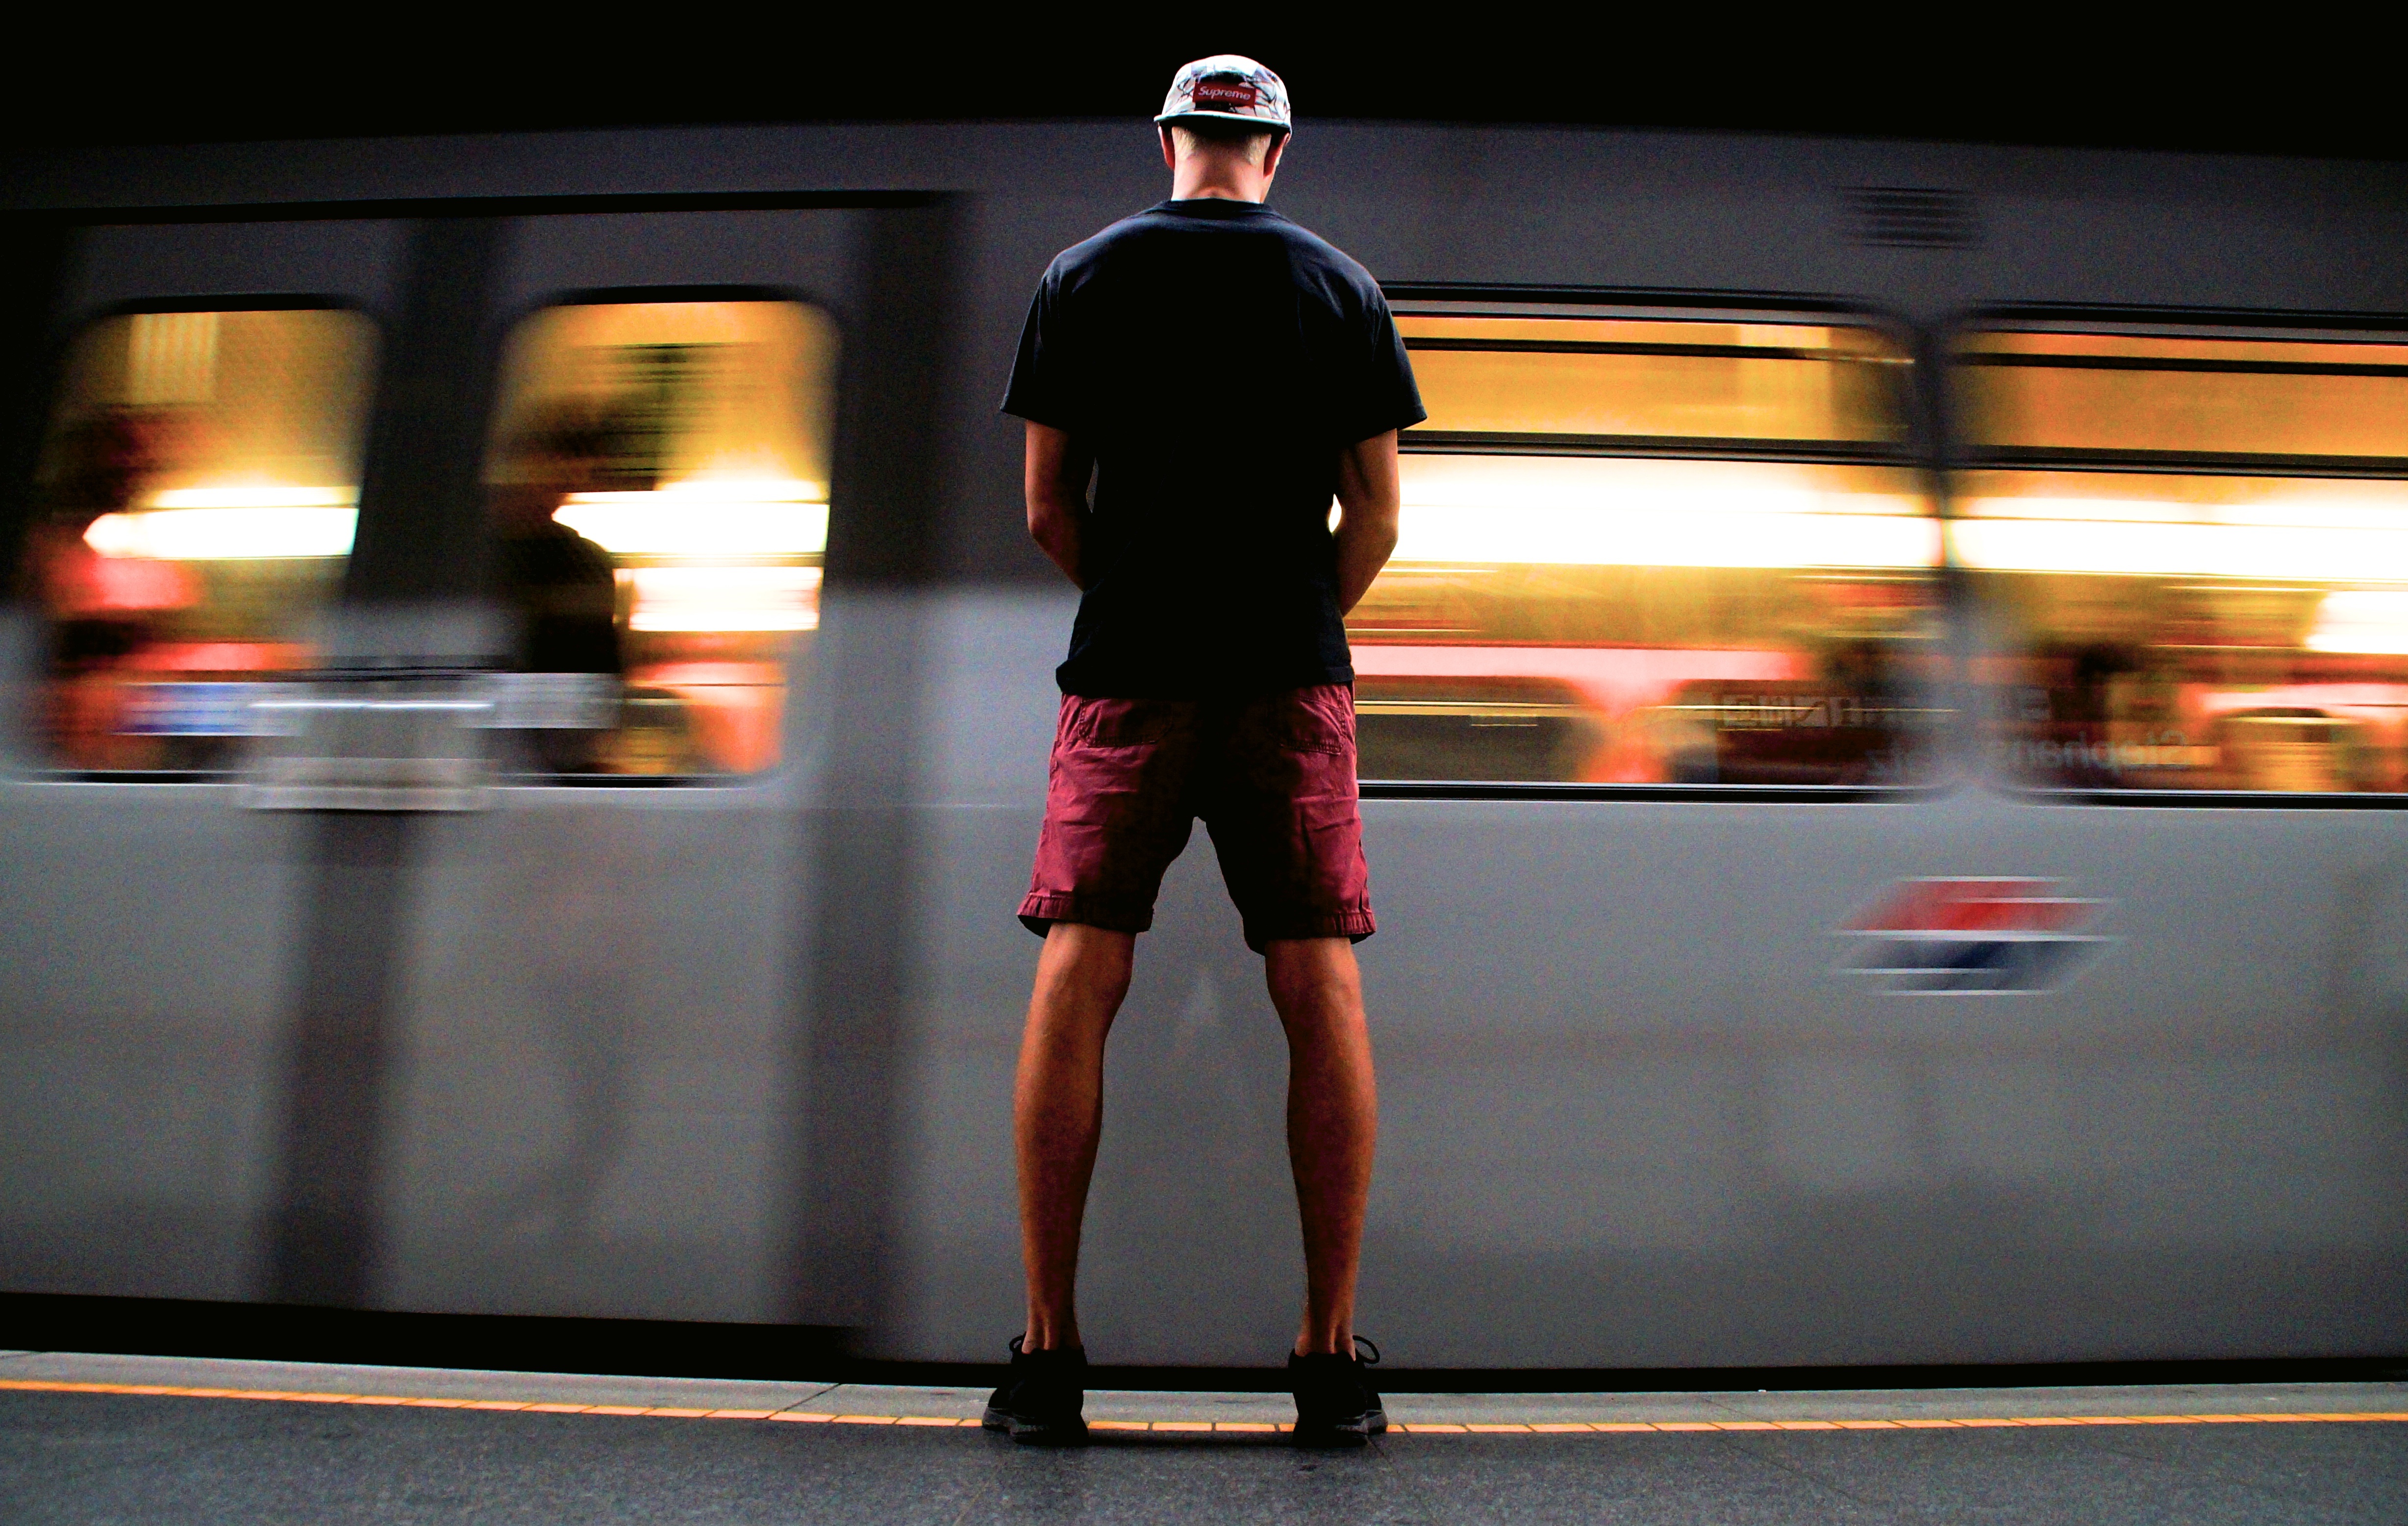
fashion